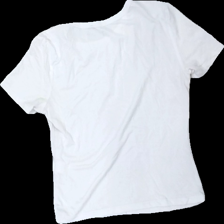
View: back
Type: T-shirt
Category: Ladies
Brand: Zara
Colors: White
Material: 75% viscose, 25% polyester
Cut: Regular, C-collar
Size: S
Season: All
Price range: <50
Recommended usage: Export
Comment: washed out